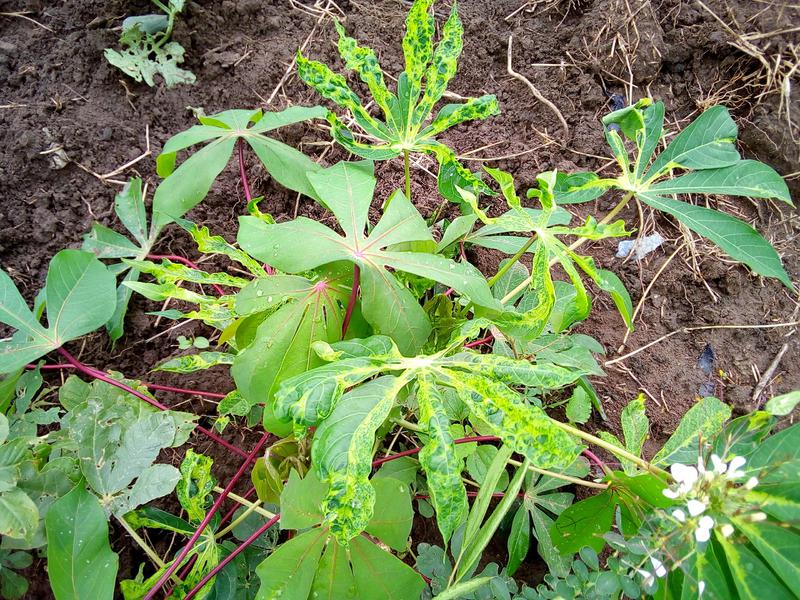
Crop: cassava
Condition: mosaic_disease